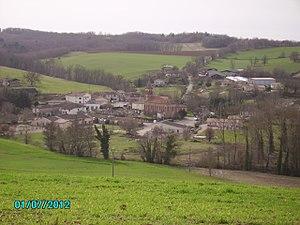
village de Vaïssac
Vaïssac est une commune française située dans le département de Tarn-et-Garonne, en région Occitanie.